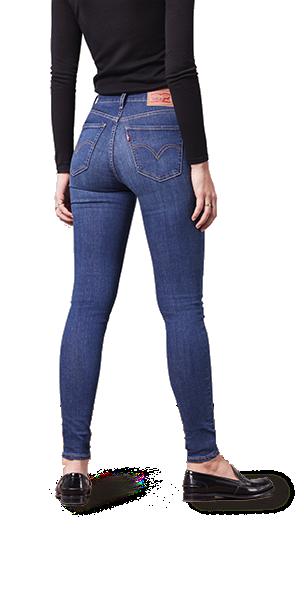
Gender: women